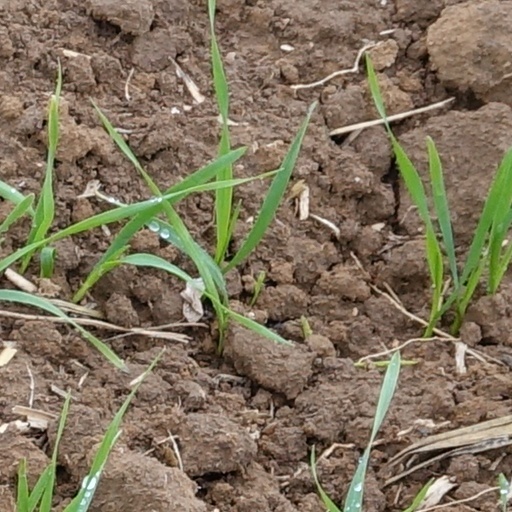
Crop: wheat